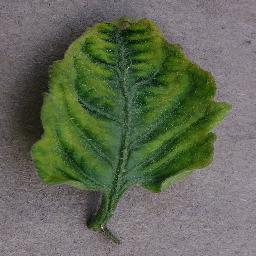
Label: Tomato___Tomato_Yellow_Leaf_Curl_Virus